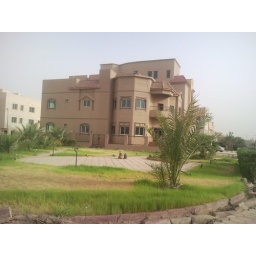
TIES Center main office building in Kuwait